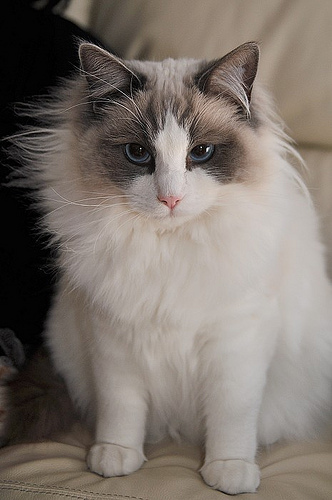
Breed: ragdoll